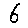
Label: 6